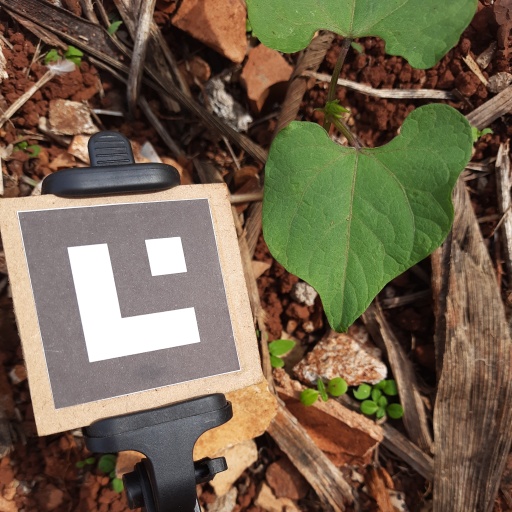
Observations: wavy surface, no eating holes, under sunlight